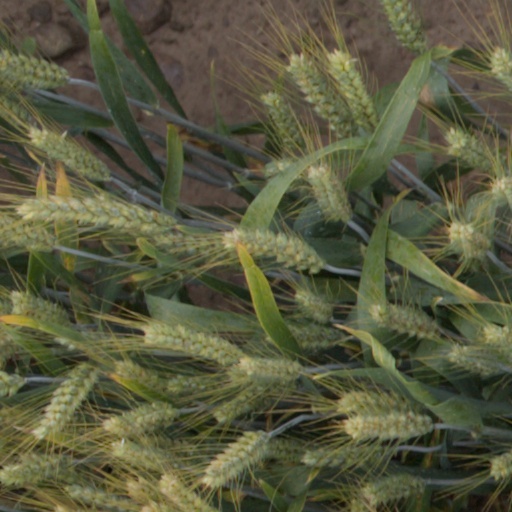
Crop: wheat